Costermonger

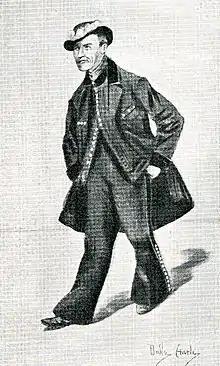
Dudley Hardy's version of Albert Chevalier doing his famous costermonger act

In London's Bethnal Green, hostilities between authorities and costers reached a peak by the late 1870s. The vestry, claiming that costers were obstructing the streets, contributing to street litter and encouraging gambling and prostitution, resurrected an ancient law to prevent street trading at certain times. They created a "Street Regulation Committee" and employed a salaried "Street Inspector" to oversee compliance. They insisted that coffee stalls close by 7.30am daily, precisely when workers, on their way to work, might be in need of a hot drink. Some 700 local residents petitioned against the laws. In spite of the apparent public support, the vestry's persistence resulted in many street vendors being fined. Costermongers in the markets of Club Street and Sclater Street were subject to verbal abuse, had their stalls overturned, their barrows and carts impounded and occasionally their products tipped down a nearby drain.